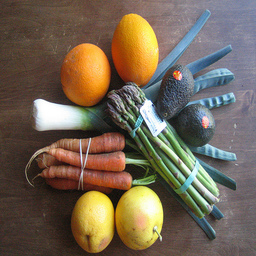
Label: Orange